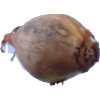
Label: onion